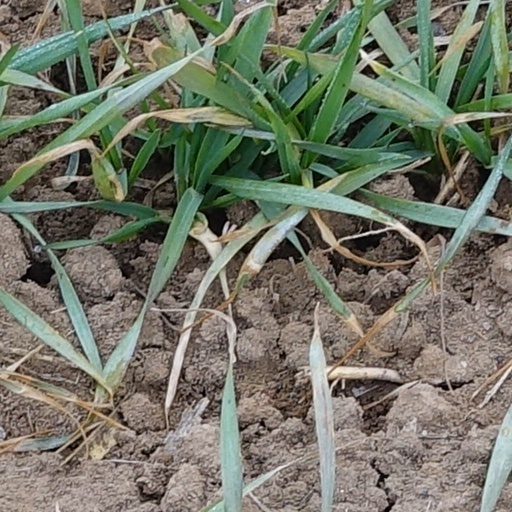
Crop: wheat